Cytochrome P450 (individual enzymes)

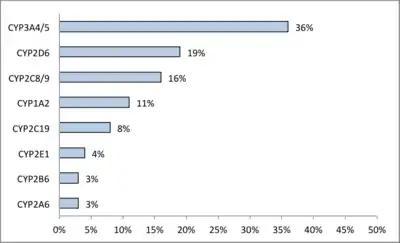
Proportion of antifungal drugs metabolized by different families of P450s.

P450s are the major enzymes involved in drug metabolism, accounting for about 75% of the total metabolism. Most drugs undergo deactivation by P450s, either directly or by facilitated excretion from the body. However, many substances are bioactivated by P450s to form their active compounds like the antiplatelet drug clopidogrel and the opiate codeine.